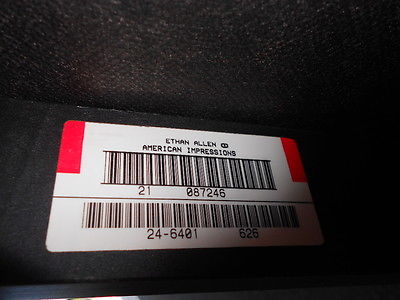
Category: chair